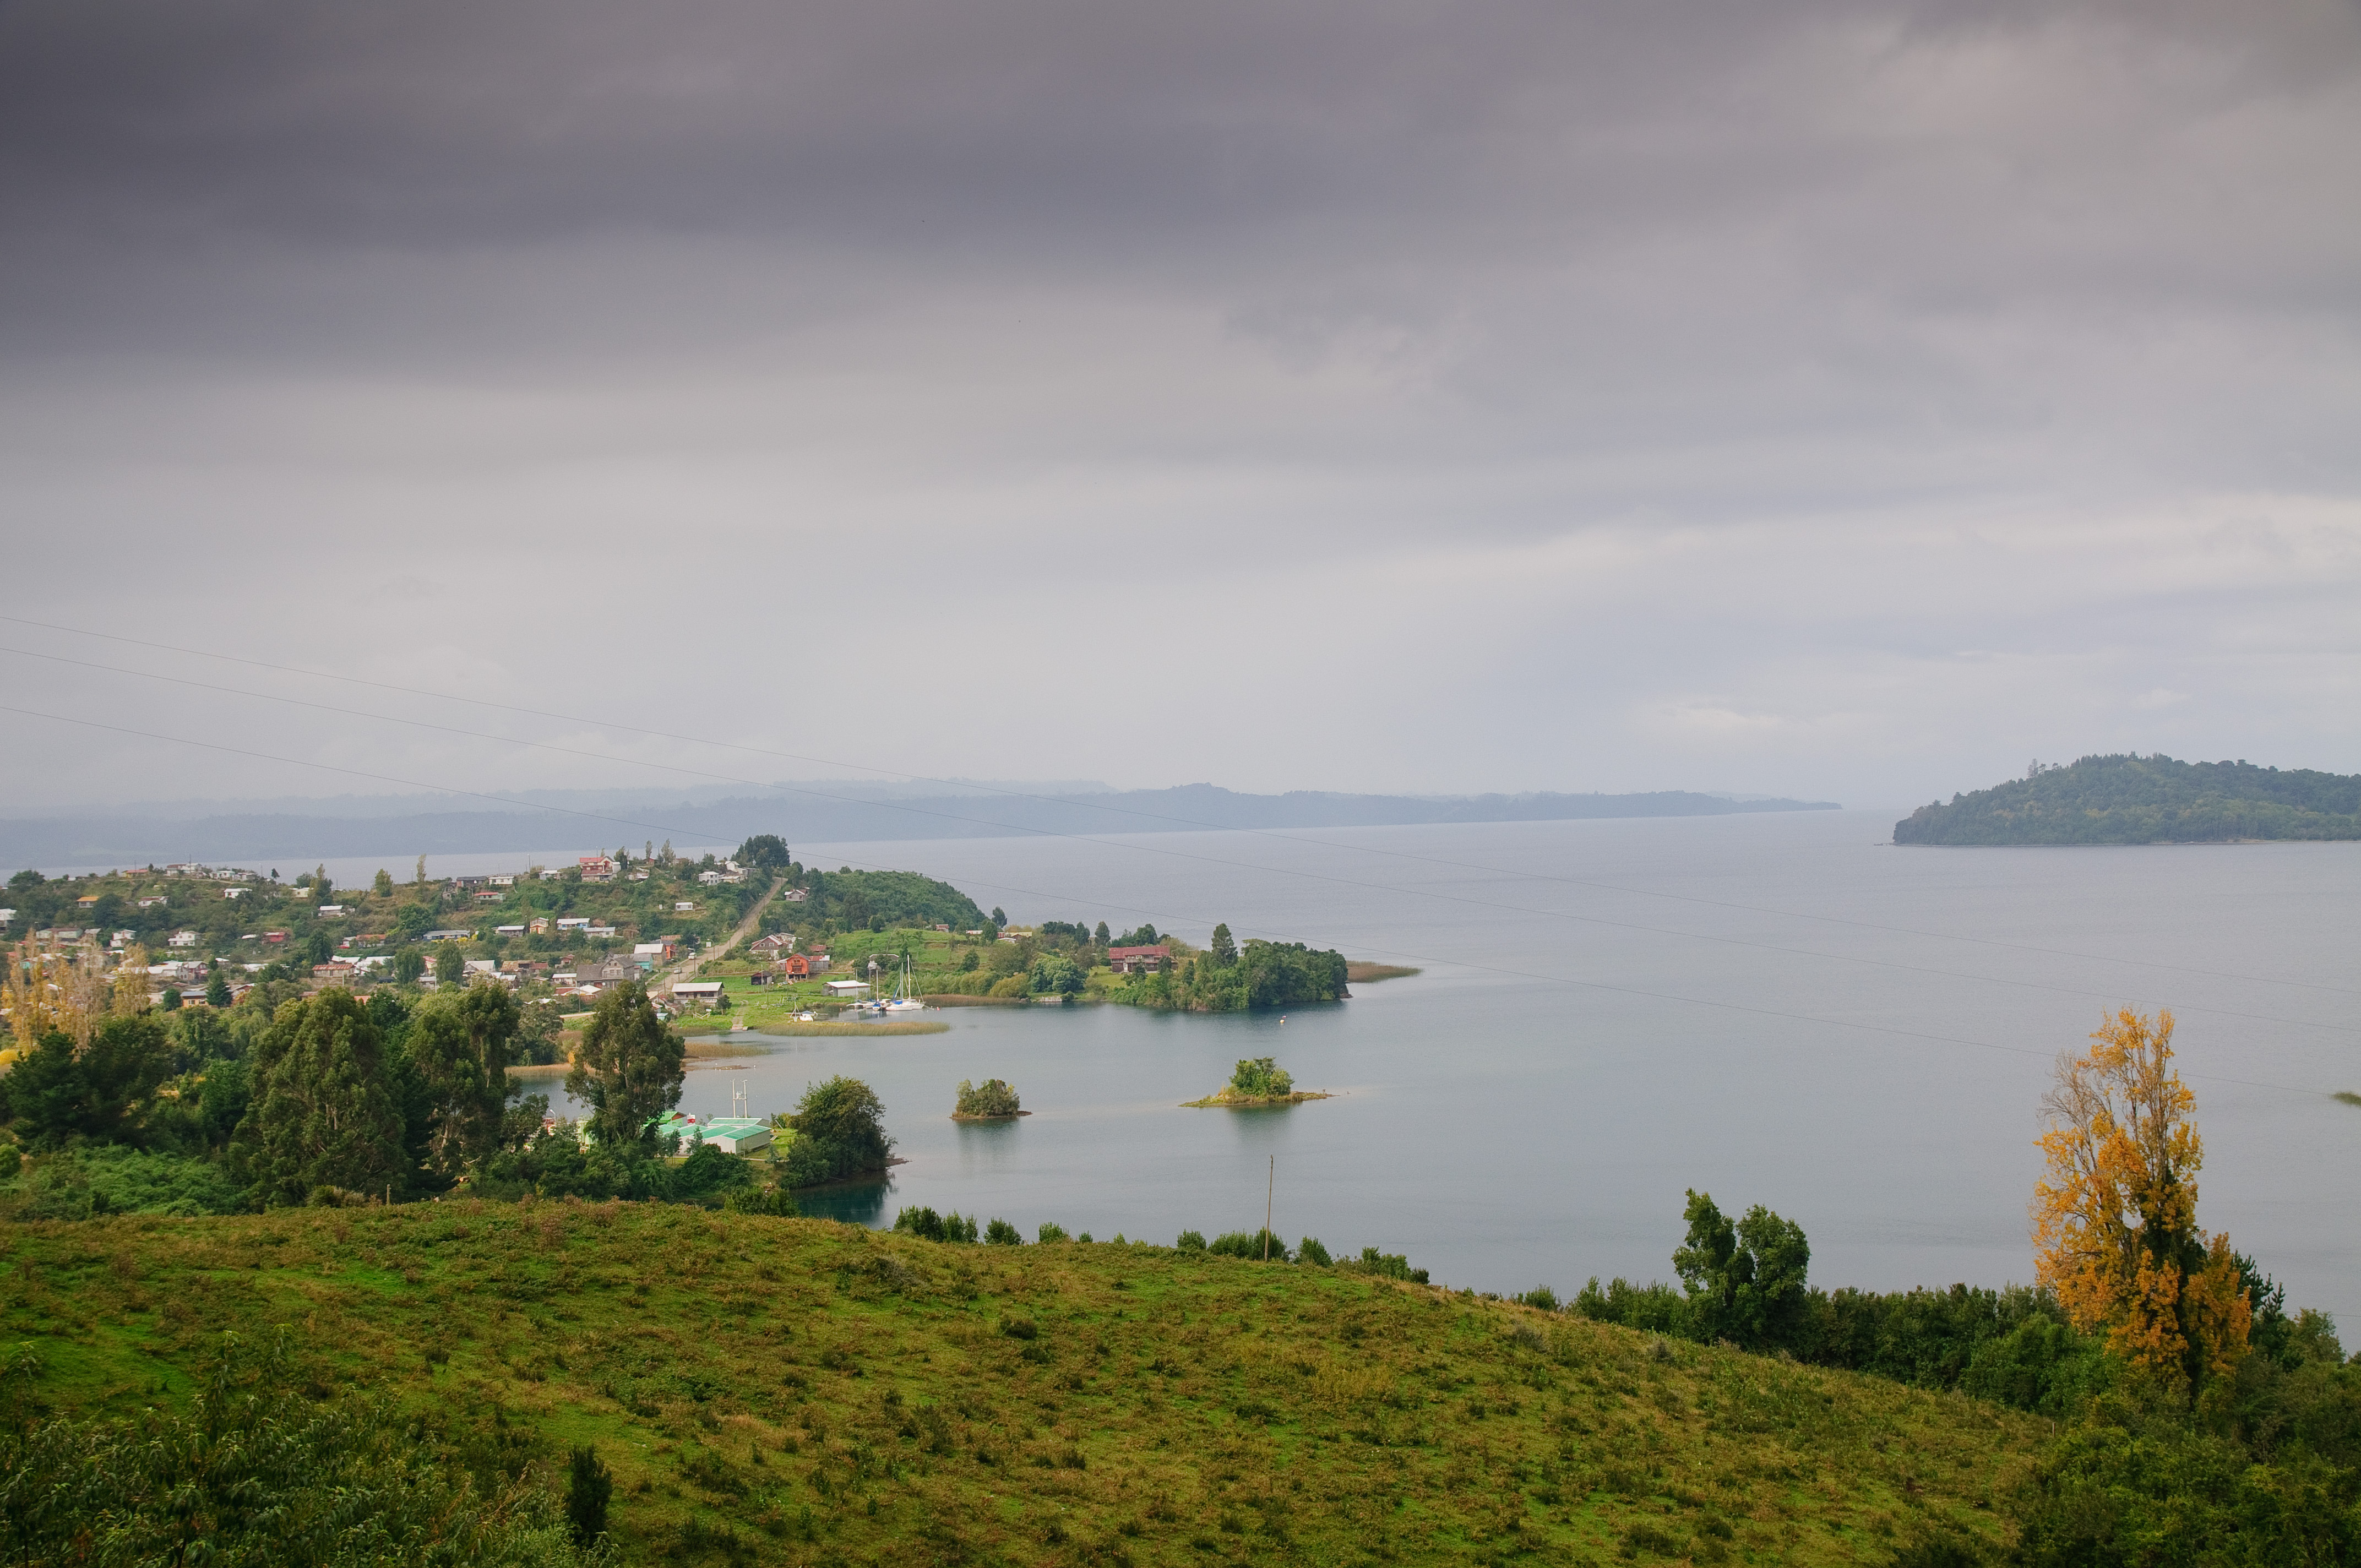
landscape, sea, coast, ocean, horizon, mountain, cloud, hill, shore, lake, cliff, bay, reservoir, nikon, terrain, chile, body of water, loch, d300, chiloe, atmospheric phenomenon